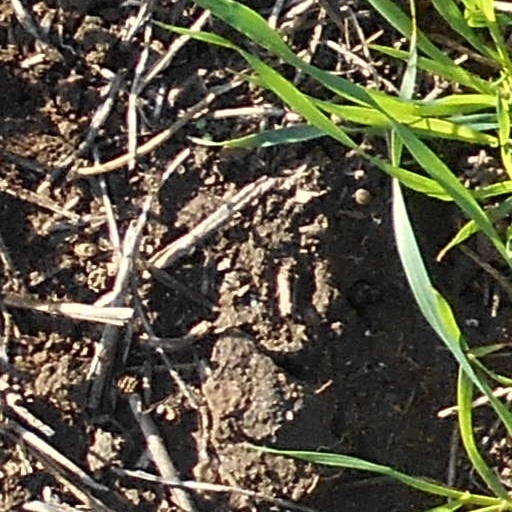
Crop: wheat